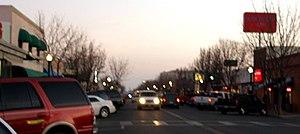
Delano est une ville du comté de Kern en Californie. Sa population était de 38 824 habitants au recensement de 2000. La ville est connue pour être le centre d'une région productrice de vin de table.